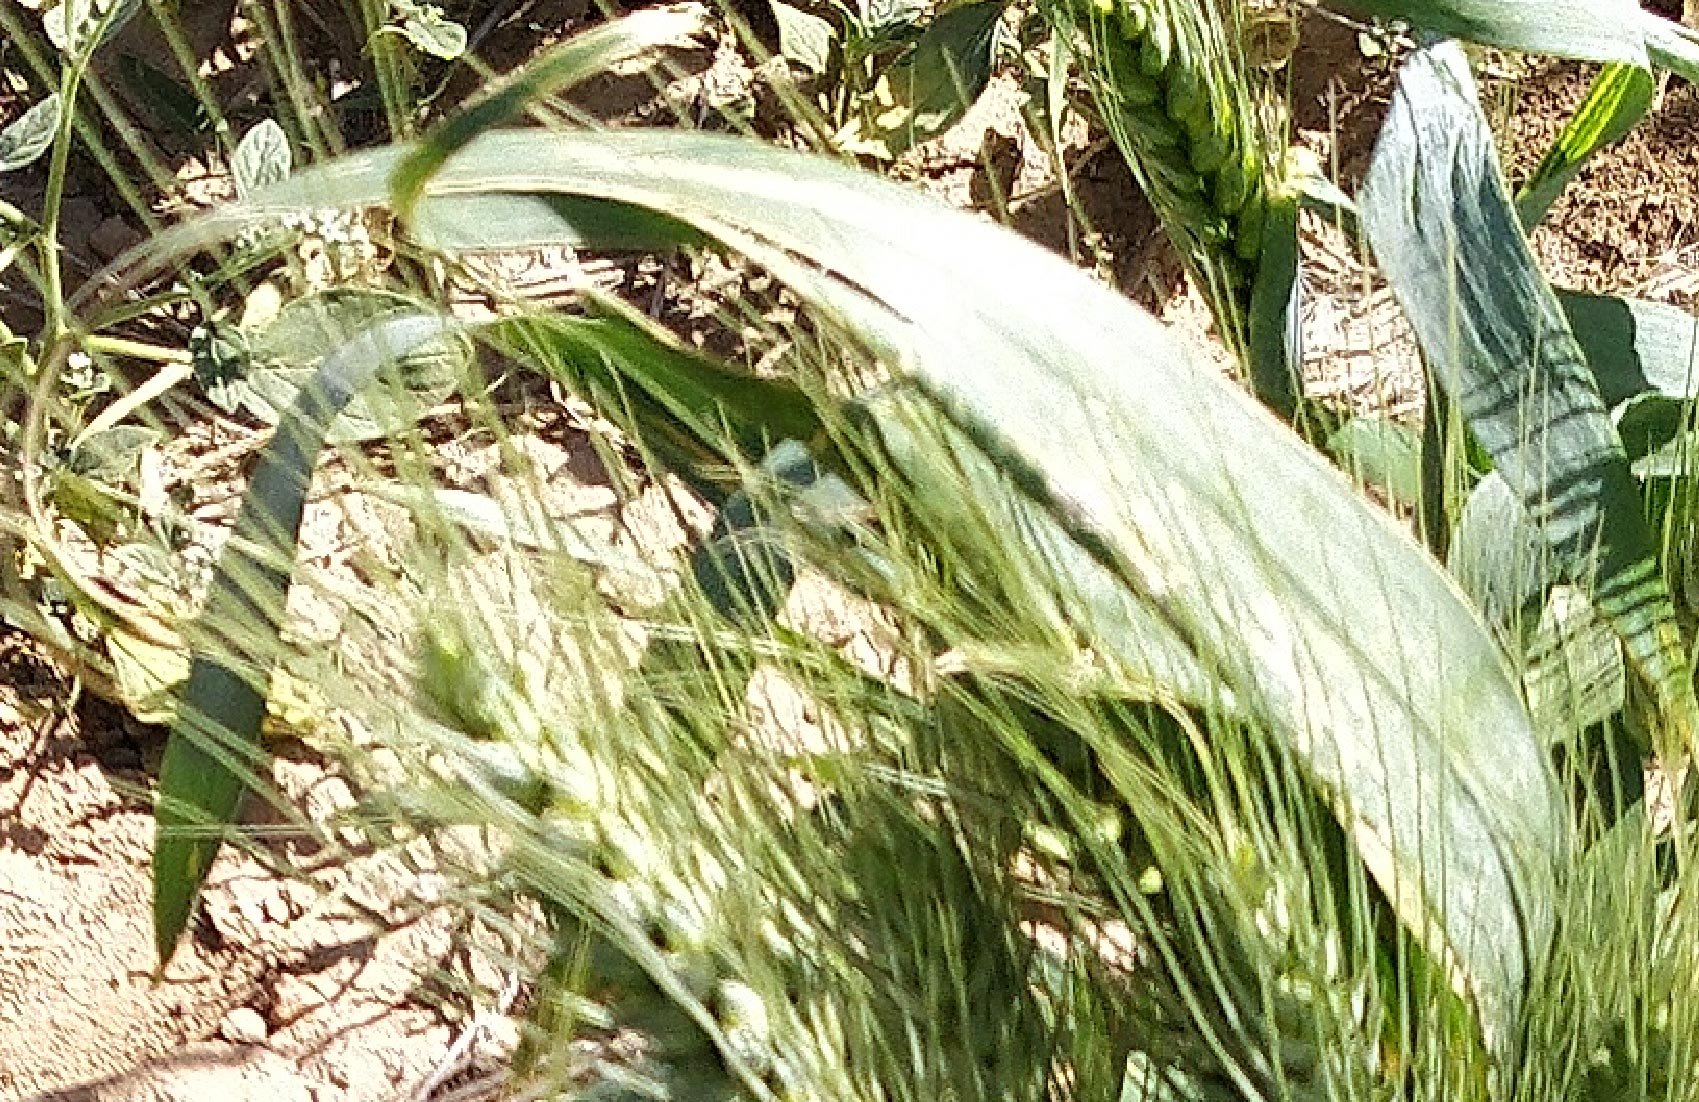
Label: Wheat___Healthy